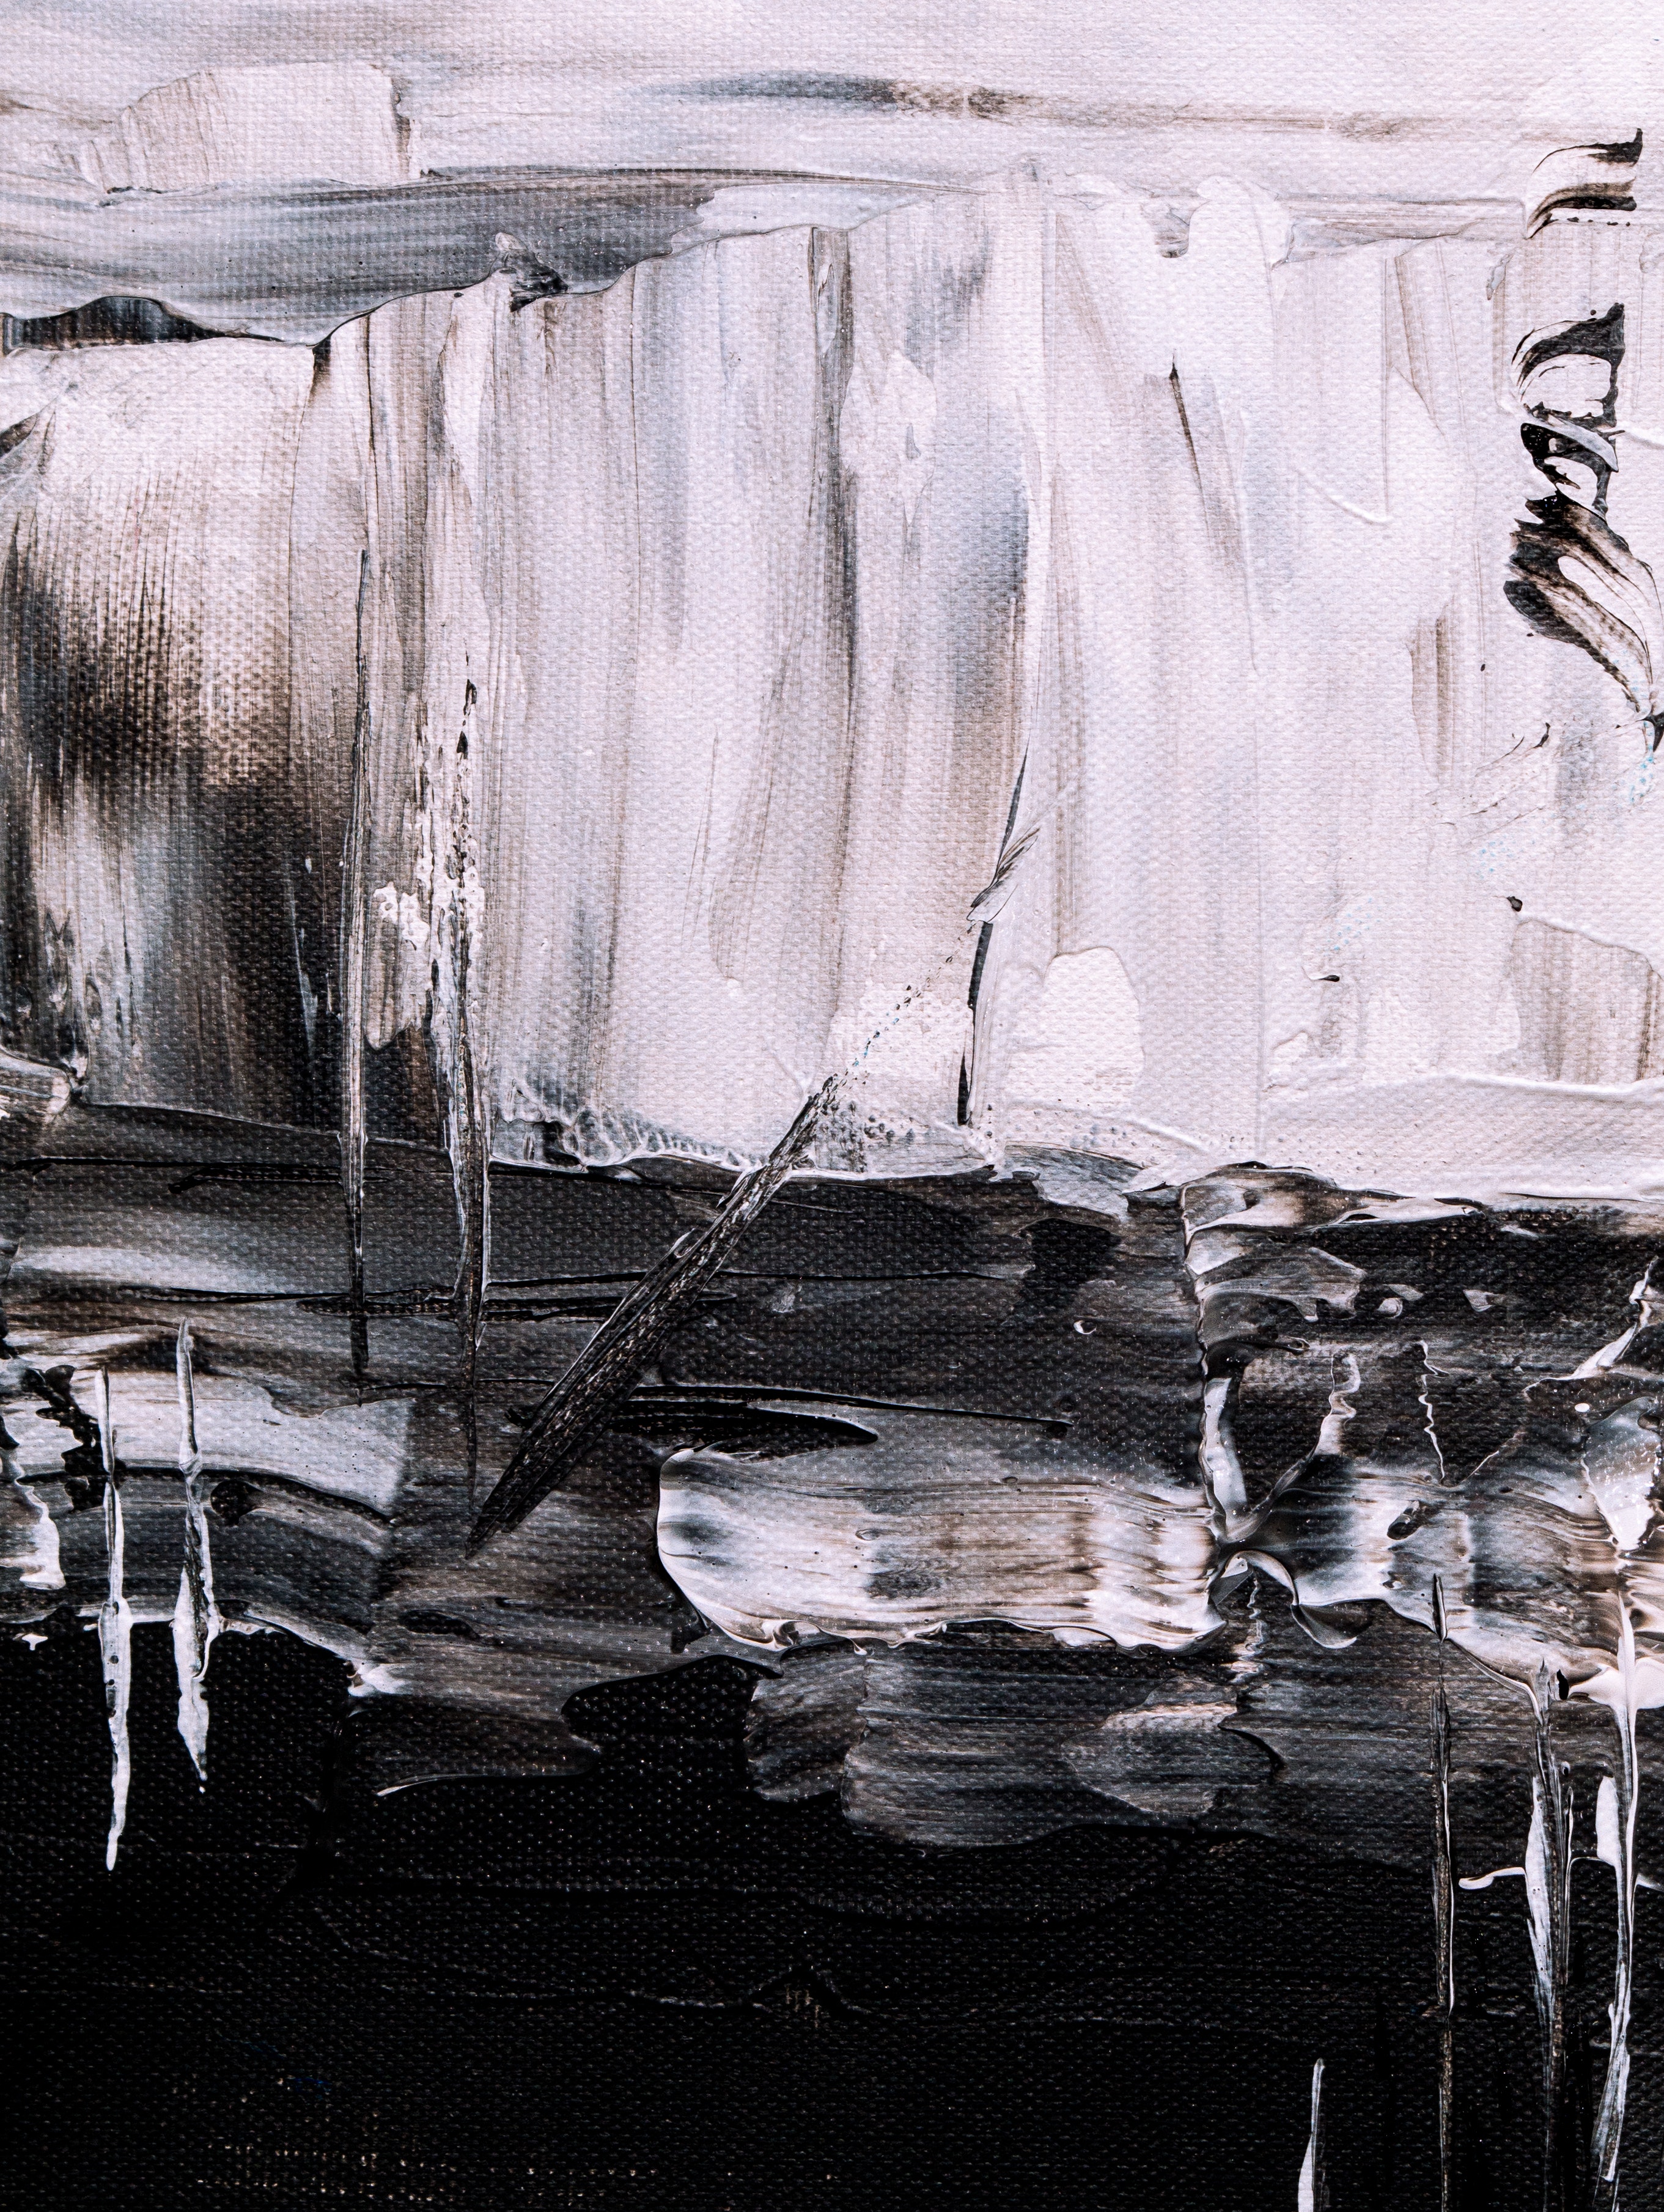
water, black and white, monochrome, monochrome photography, tree, photography, drawing, reflection, illustration, art, stock photography, ice, visual arts, formation, rock, style